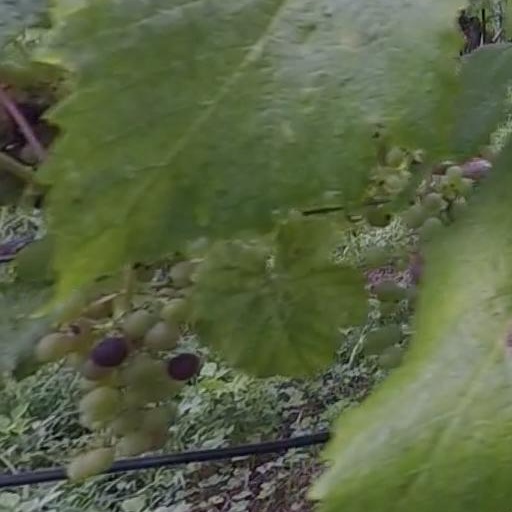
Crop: grape